History of African-American culture

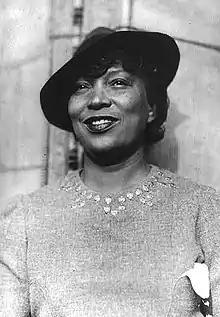
Zora Neale Hurston was a prominent literary figure during the Harlem Renaissance

The holders of enslaved trapped people (slaves) limited or prohibited their education, the fear was that education might empower the people, and inspire or enable emancipatory ambitions. In the United States, the legislation that banned enslaved people from getting a formal education likely contributed to their maintenance of a strong oral tradition, a common feature of indigenous or native African culture. This prohibition remained in effect until the passage of the Reconstruction Acts in the late 1860s. Specifically, the Civil Rights Act of 1866 and the Fourteenth Amendment (ratified in 1868) both helped lay the groundwork for broader educational opportunities by granting citizenship and equal protection under the law to African Americans, although they did not directly mandate school integration.